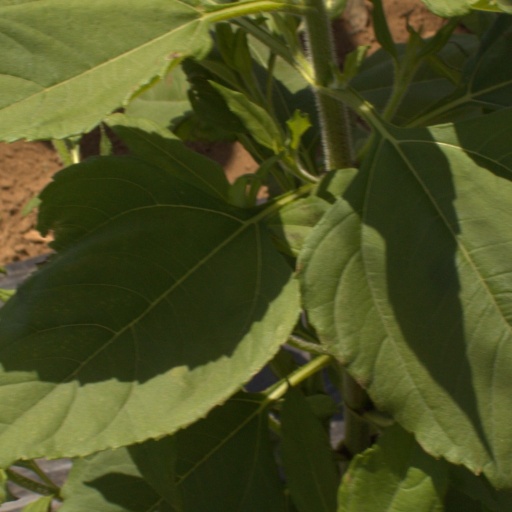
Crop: Jerusalem artichoke